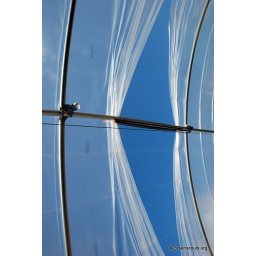
A slit made in the plastic covering the hoop house, to let the fresh air in for the volunteers working below.